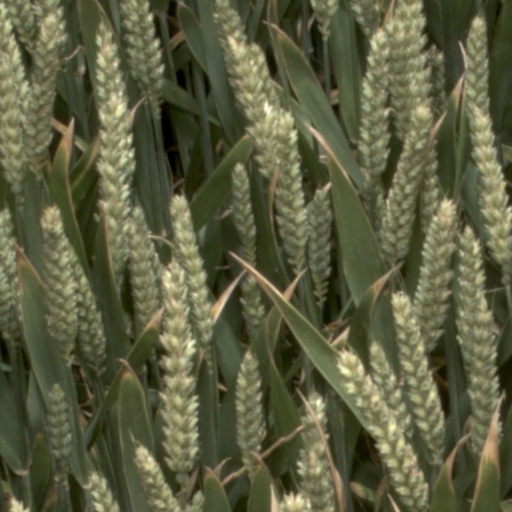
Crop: wheat